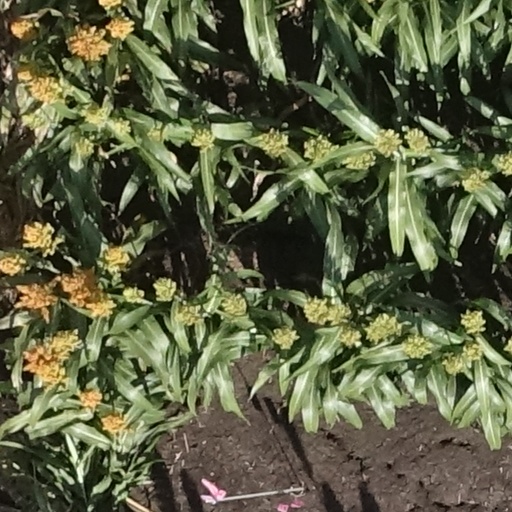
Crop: sorghum